Harz

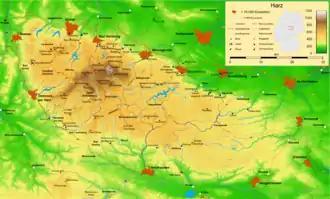
Map of the Harz mountains

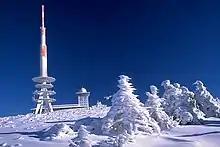
Sender Brocken at the summit in winter

The Harz has a length of , stretching from the town of Seesen in the northwest to Eisleben in the east, and a width of . It occupies an area of , and is divided into the Upper Harz ("Oberharz") in the northwest, which is up to 800 m high, apart from the 1,100 m high Brocken massif, and the Lower Harz ("Unterharz") in the east which is up to around 400 m high and whose plateaus are capable of supporting arable farming.